Matthew Flinders

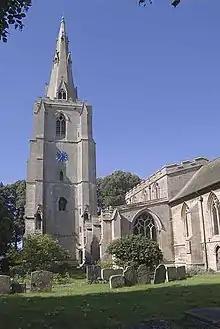
Church of St Mary and the Holy Rood, Donington, Lincolnshire, where Flinders was baptised, and was reburied in 2024

Flinders died, aged 40, on 19 July 1814 from kidney disease, at his London home at 14 London Street, later renamed Maple Street and now the site of the BT Tower. This was on the day after the book and atlas was published; Flinders never saw the completed work (as he was unconscious by that time), but his wife arranged the volumes on his bed covers so that he could touch them. On 23 July, he was interred in the burial ground of St James's Church, Piccadilly, which was located some distance from the church, beside Hampstead Road, Camden, London. The burial ground was in use from 1790 until 1853. By 1852, the location of the grave had been forgotten due to alterations to the burial ground.